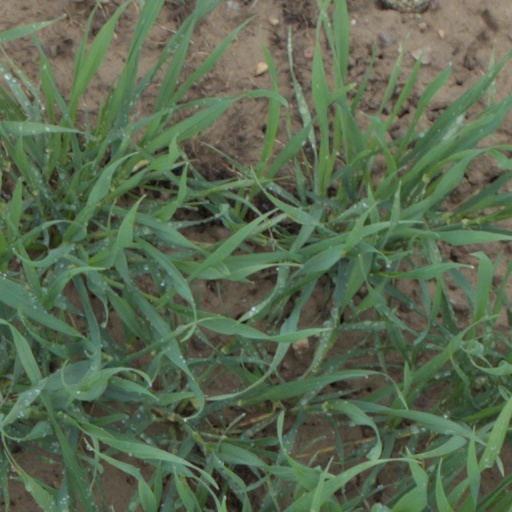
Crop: wheat